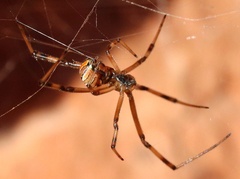
Species: Lactrodectus_hesperus